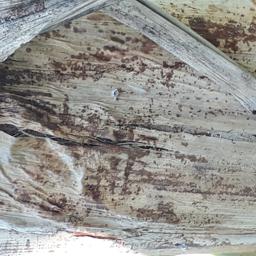
Label: PSEUDOSTEM WEEVIL